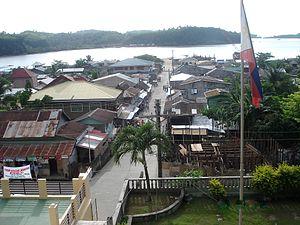
San Pascual est une localité de la province de Masbate, aux Philippines. En 2015, elle compte 46 674 habitants.